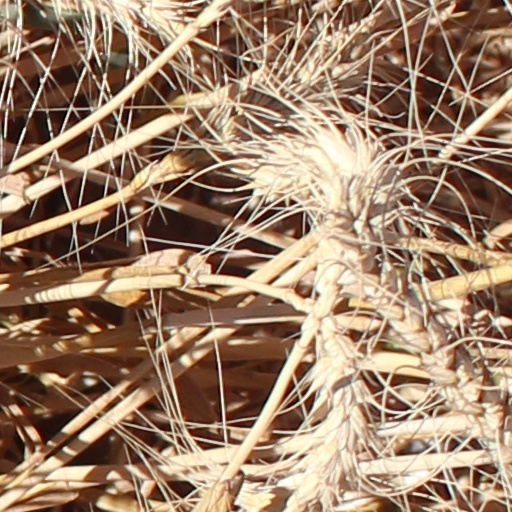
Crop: wheat